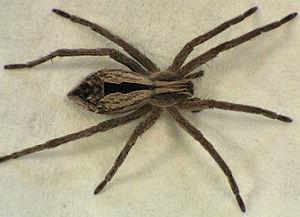
Argoctenus est un genre d'araignées aranéomorphes de la famille des Miturgidae.